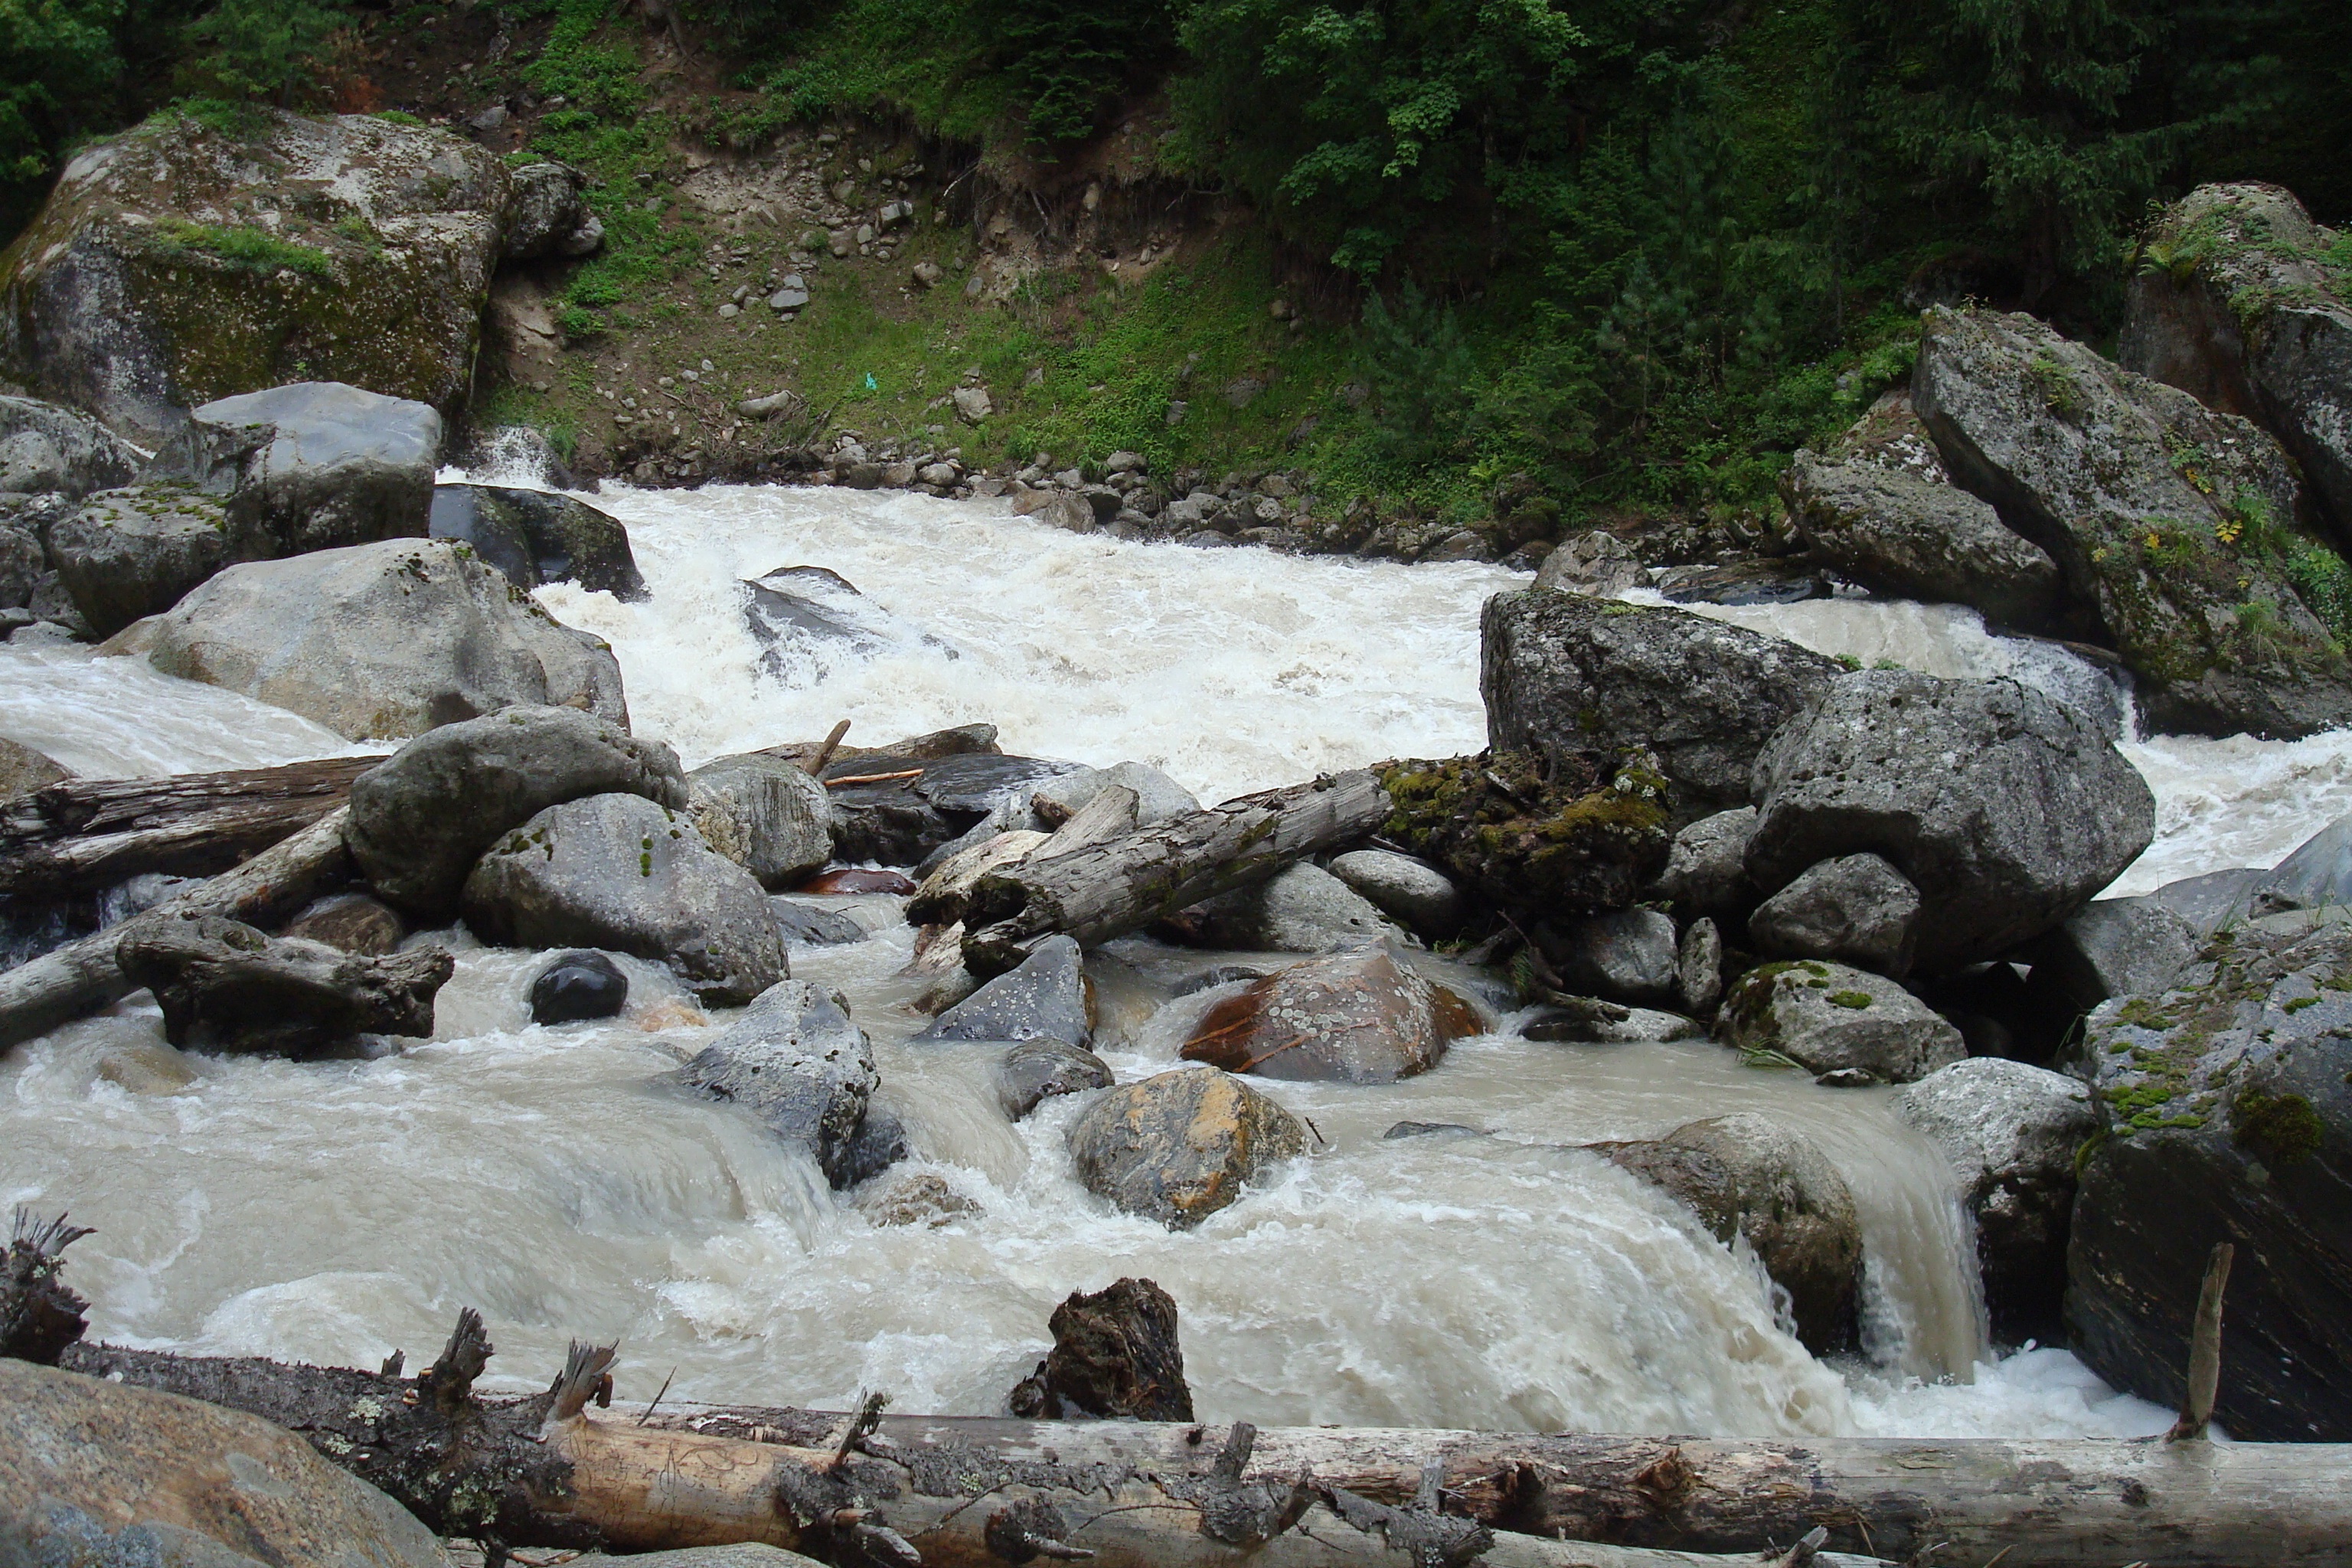
landscape, water, nature, forest, rock, waterfall, wilderness, mountain, trail, adventure, river, valley, wild, environment, stream, trek, tranquil, scenic, peaceful, autumn, rapid, body of water, stones, geology, boulder, water feature, watercourse